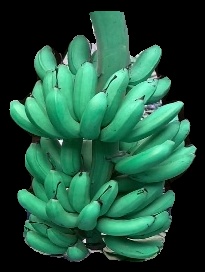
Variety: rasbale
Grade: grade1